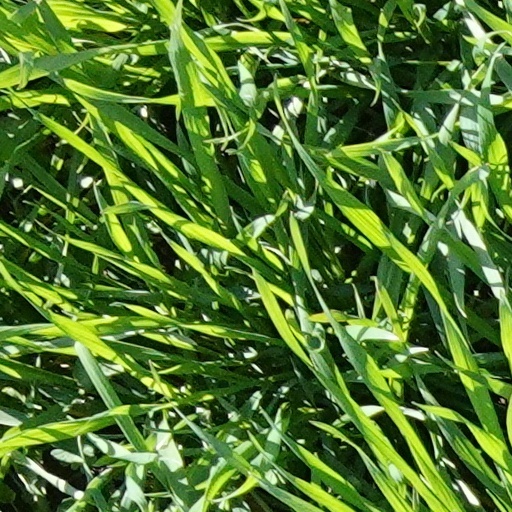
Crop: wheat